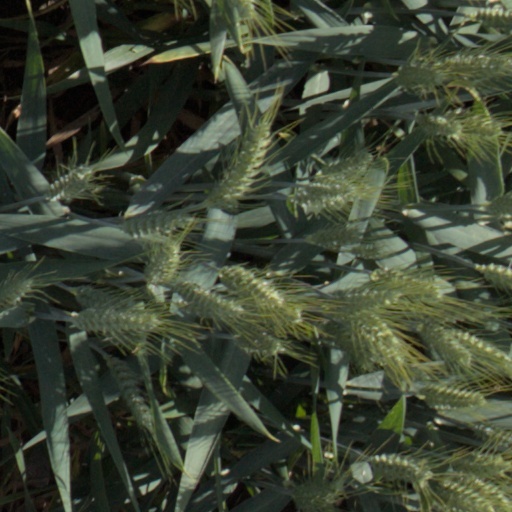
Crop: wheat